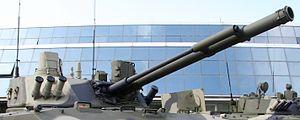
BMD-4 est un véhicule blindé de combat d'infanterie aéroporté en service au sein des troupes aéroportées de la fédération de Russie. Sa principale caractéristique est de pouvoir être parachuté par largage aérien.